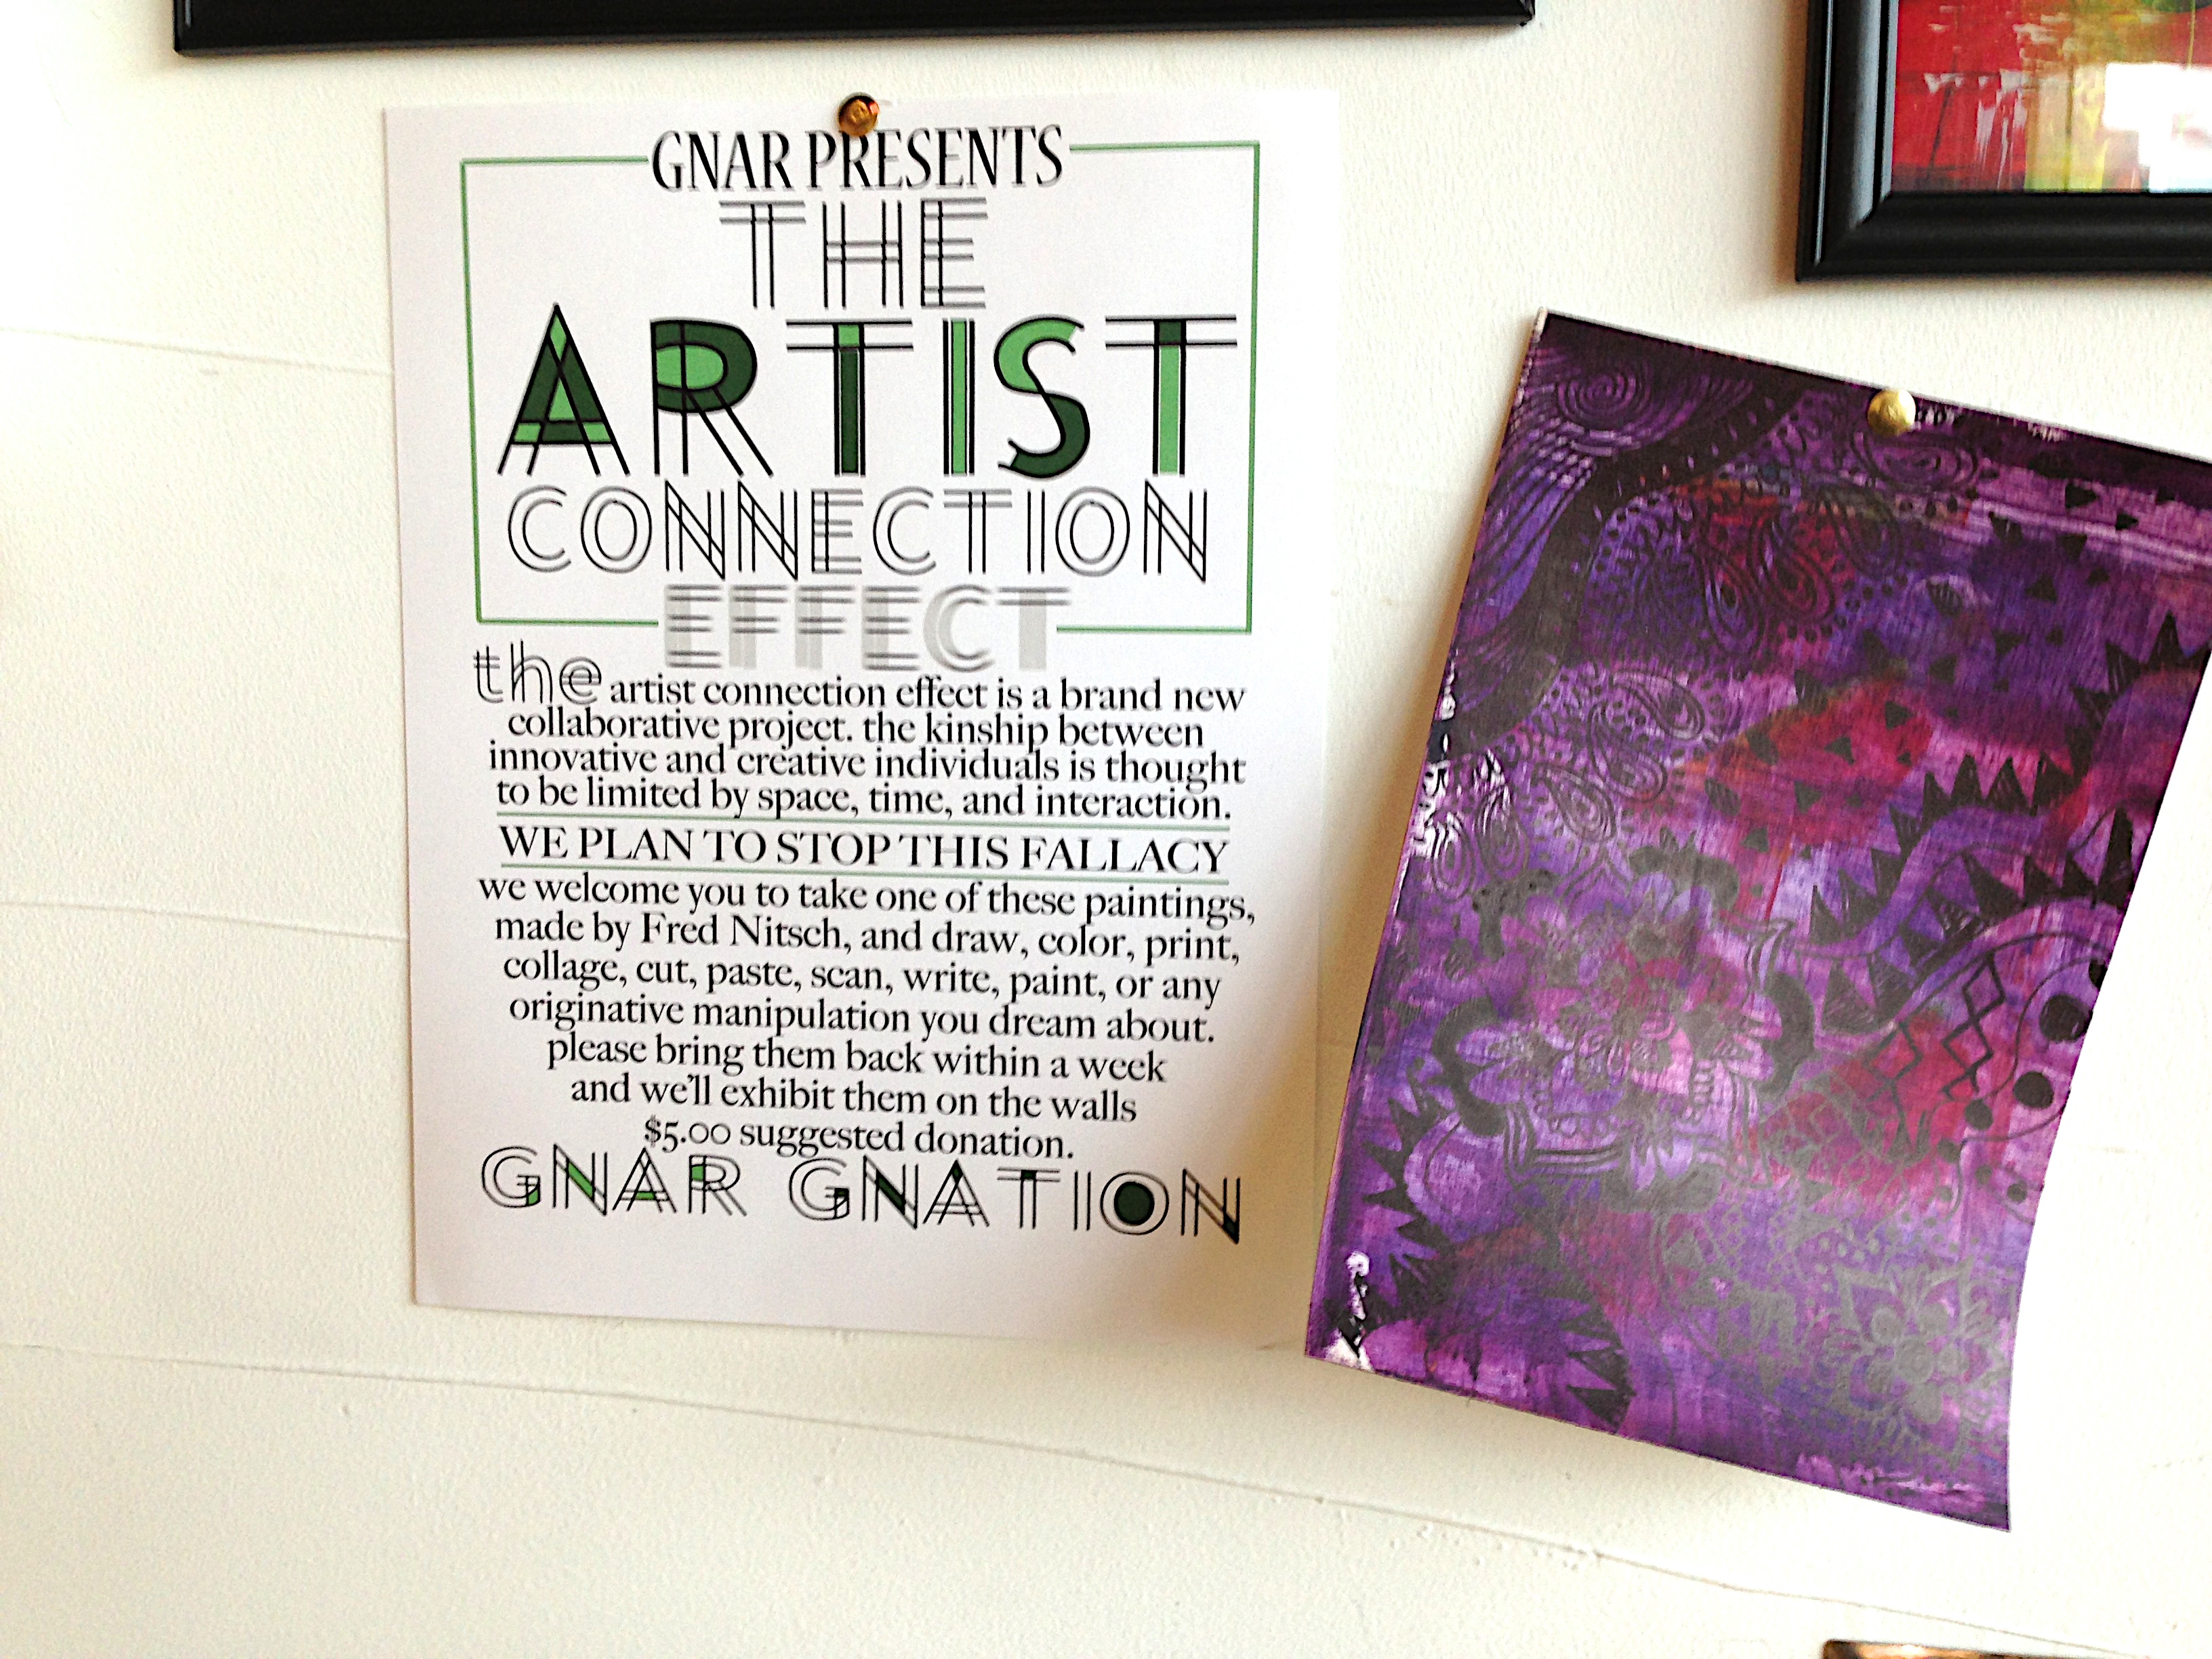
advertising, pattern, brand, art, design, text, raildog